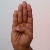
The image shows a hand gesture representing the letter 'B' in Indian Sign Language.